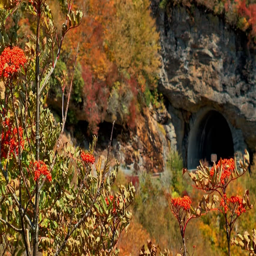
cars drive through a tunnel in the mountains along road in autumn